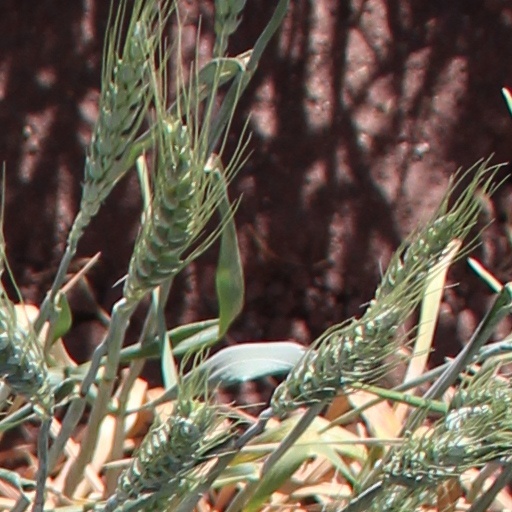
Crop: wheat